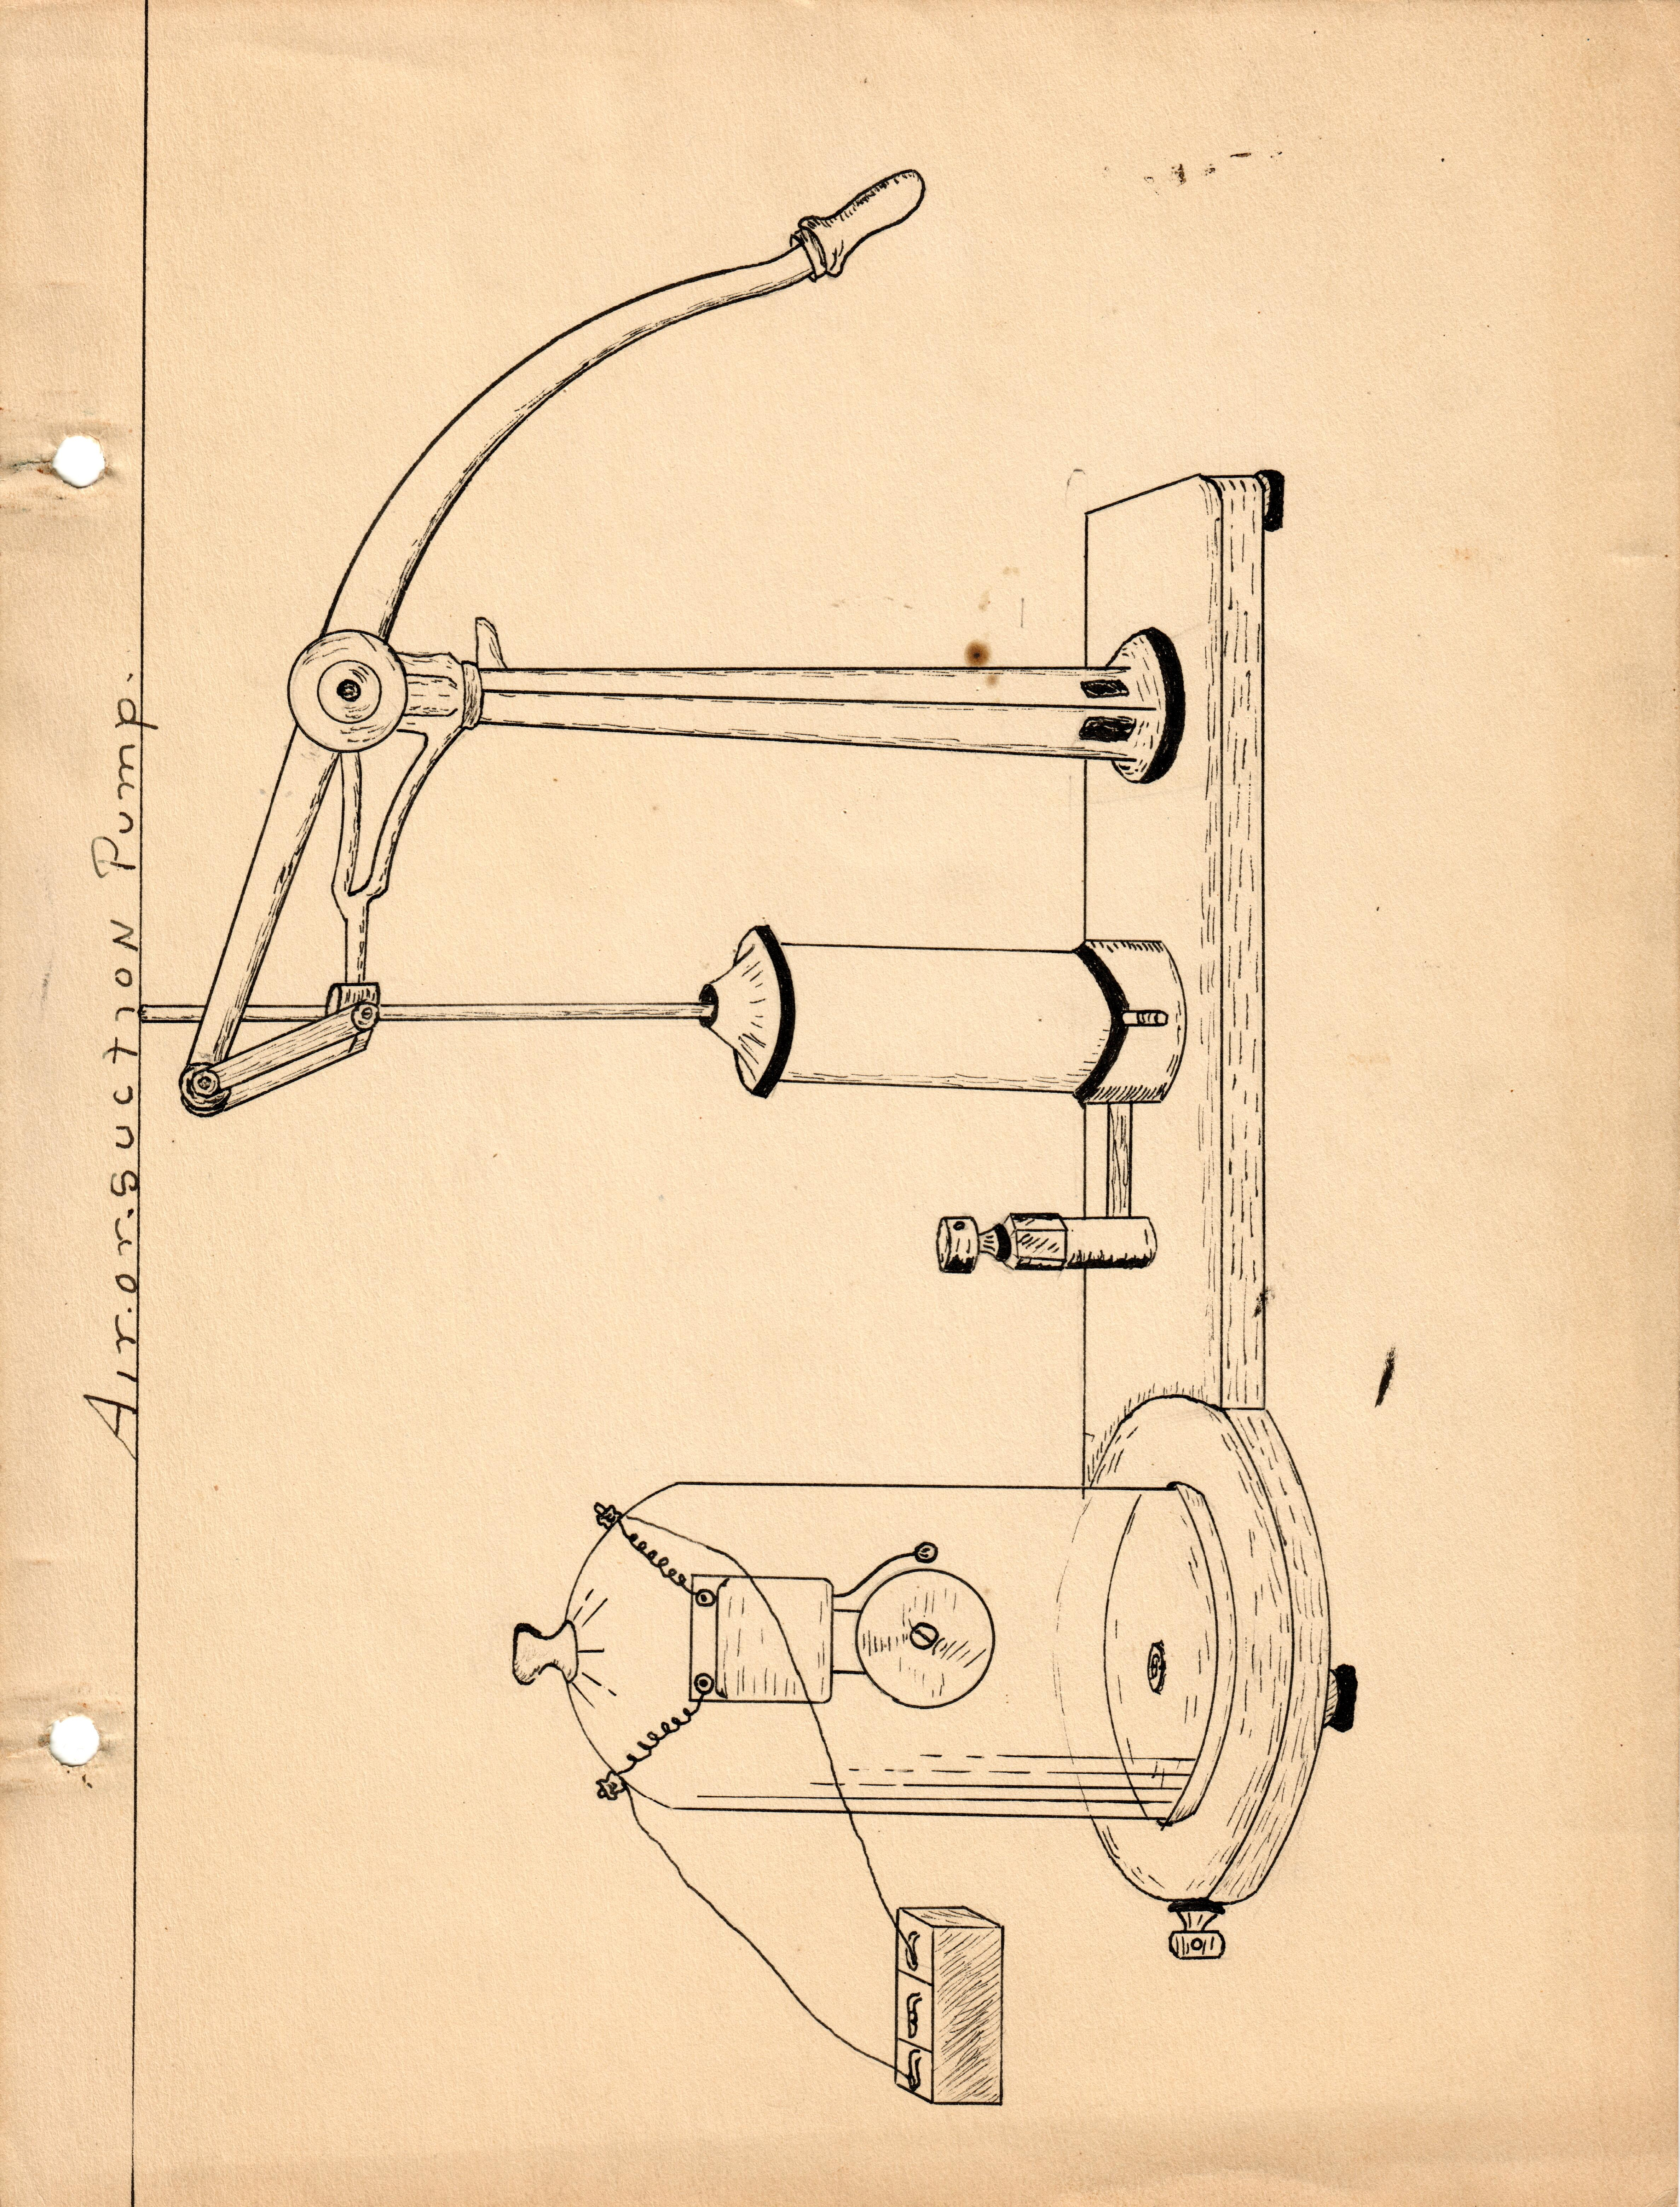
Air or Suction Pump with Vacuum Bell
Specialty: lab-equipment